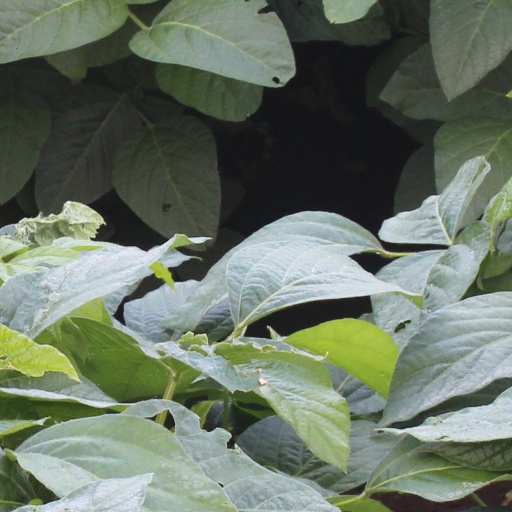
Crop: soybean